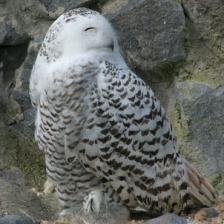
Species: SNOWY OWL
Scientific name: BUBO SCANDIACUS
ImageNet parent category: great_grey_owl